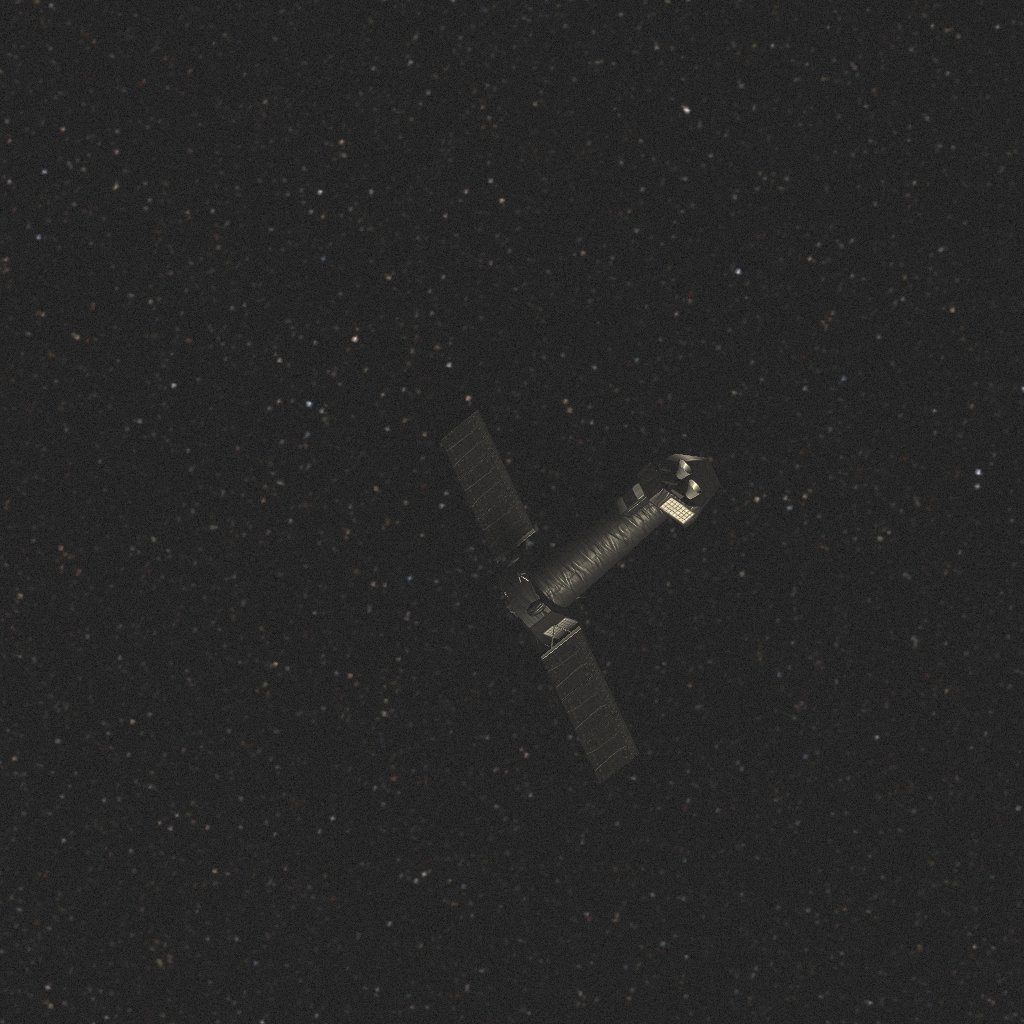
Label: xmm_newton